Jingying Huiyuan

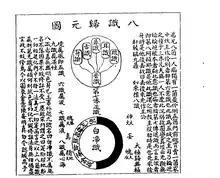
A diagram of the model of the Eight Consciousnesses similar to that taught by Huiyuan (from the "Xingming guizhi")"." The bottom circle depicts the origin of all phenomena, the "pure and undefiled consciousness" (白淨識bái jìng shí) enclosed in a circle representing the alaya with dark (defiled) and white halves (virtuous consciousness). It is connected to the upper circle (which includes the sense consciousnesses) by the seventh consciousness.

Huiyuan's central philosophy was a combination of Yogacara mind-only thought, which holds that all phenomena arise from mind, and the buddha-nature teaching, which holds that all beings have Buddhahood within. Huiyuan owes much of this basic metaphysics to his teacher Fashang as well as to earlier Mahayana texts like the "Laṅkāvatāra Sūtra" and the "Awakening of Faith" (which according to Huiyuan, was written based on the "Laṅkāvatāra"). For Huiyuan, all reality (samsara and nirvana) dependently arises from a pure consciousness or "true mind", the buddha-nature, a doctrine he referred to as "tathāgatagarbha dependent arising" ("rulaizang yuanqi"), a term he coined. Huiyuan equates the buddha-nature with the Yogacara basis consciousness ("ālāyavijñāna"). In drawing this equivalence, he cites the "Laṅkāvatāra Sūtra" which outright states ""tathāgatagarbha" is called the "ālāyavijñāna.""